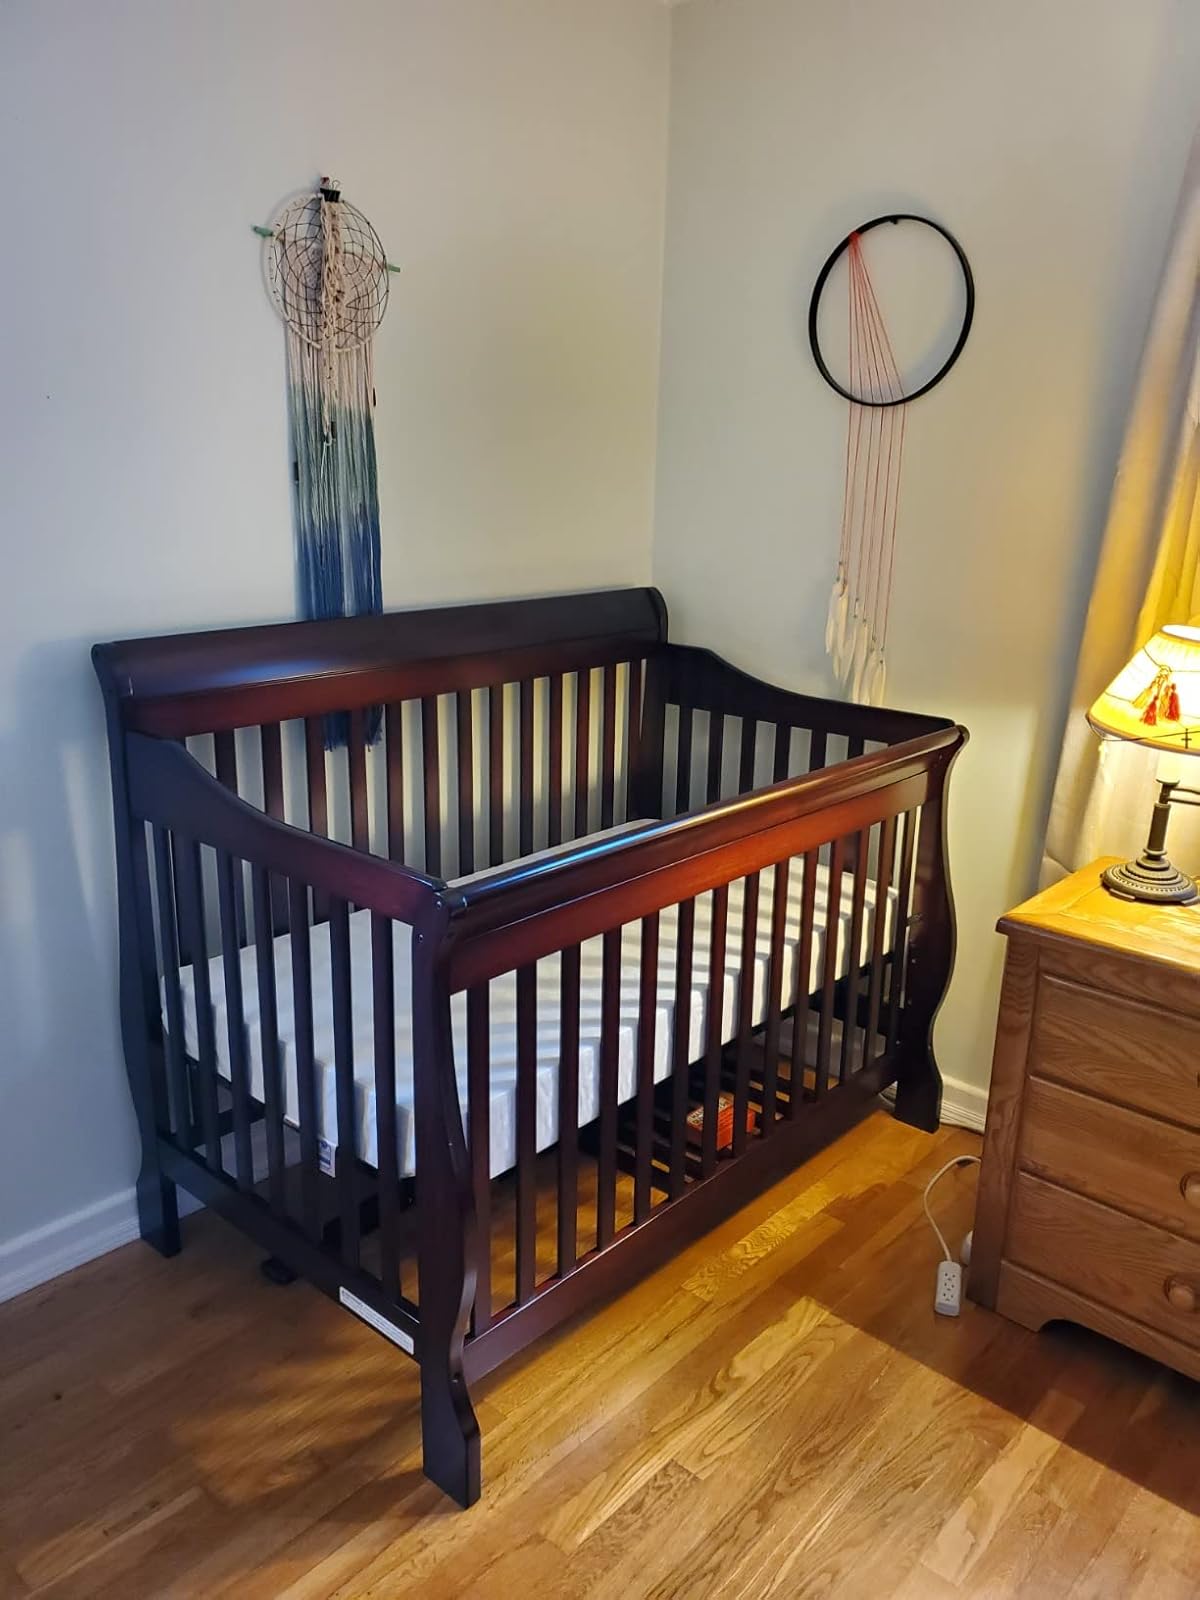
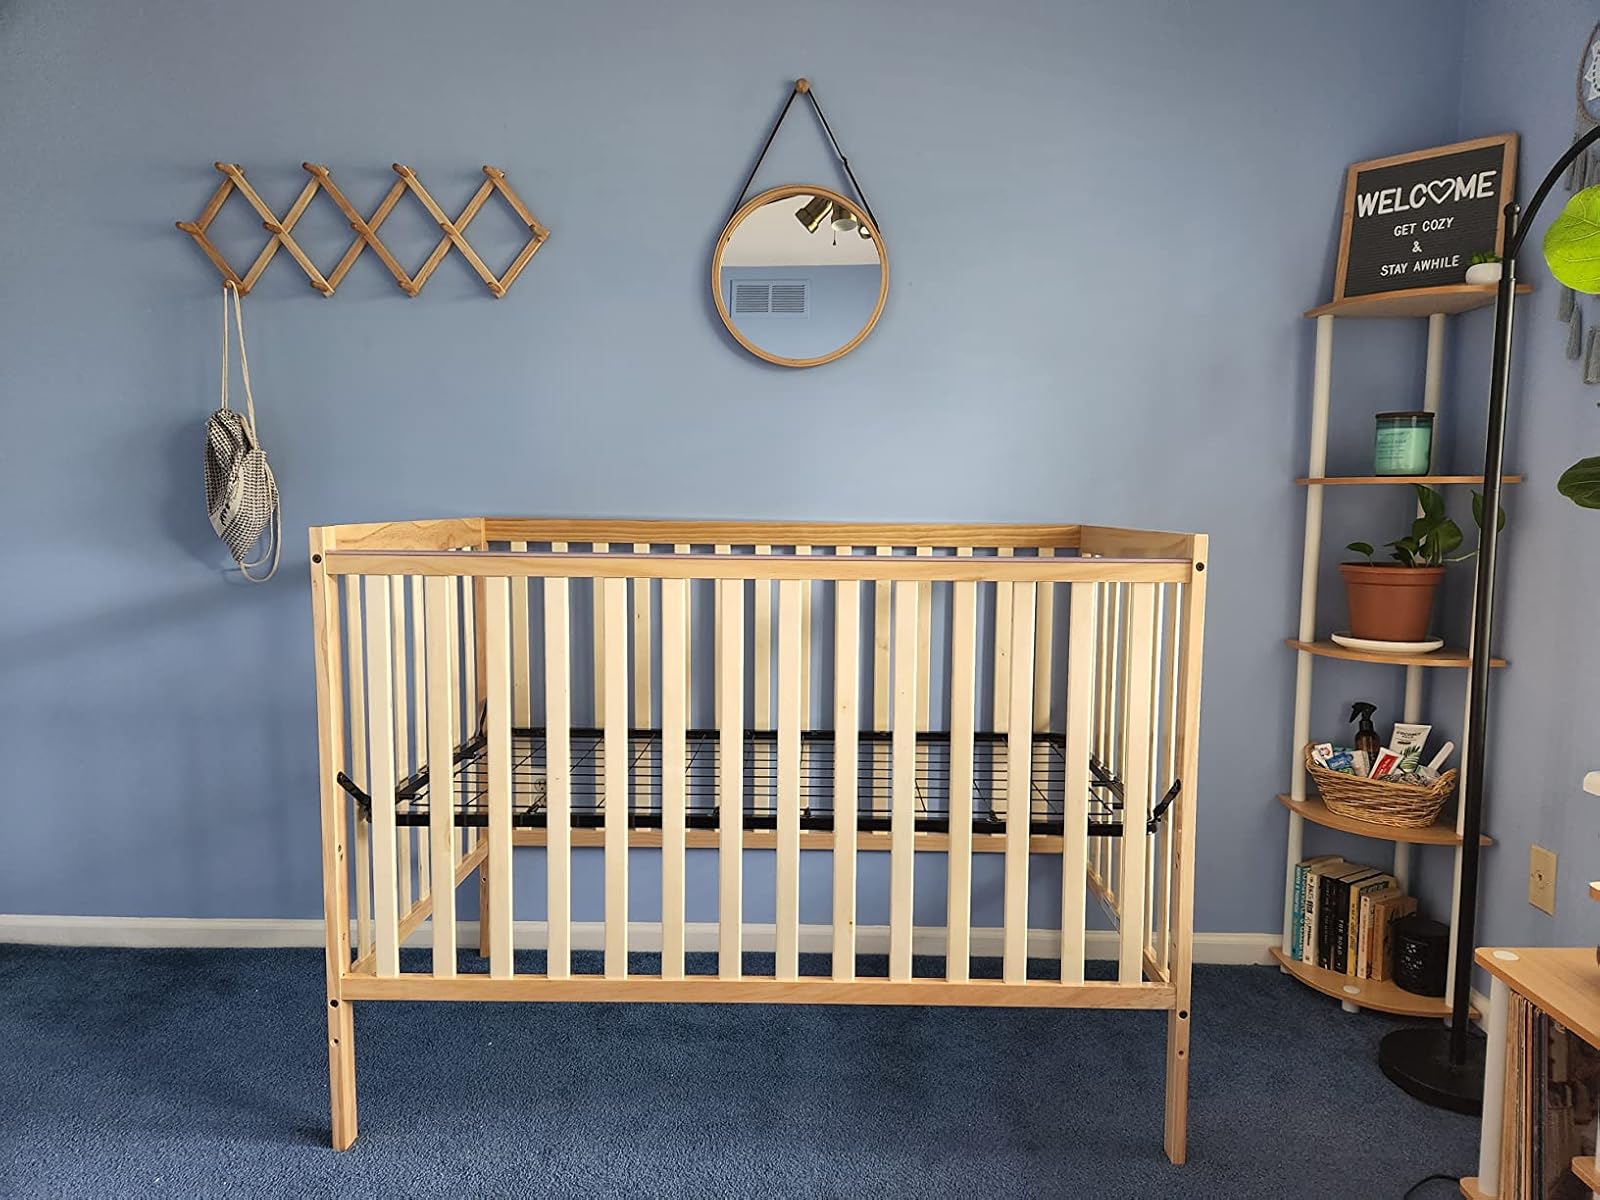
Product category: products_crib
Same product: no